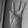
ASL letter: W